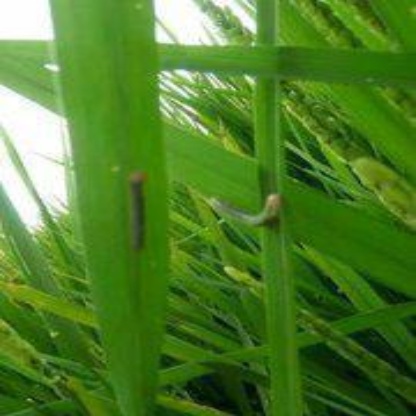
Nhãn: Sâu cuốn lá lớn ( Rice skipper)